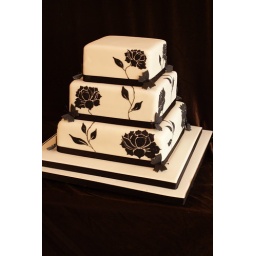
3 tier ivory wedding cake with piped rose design in black